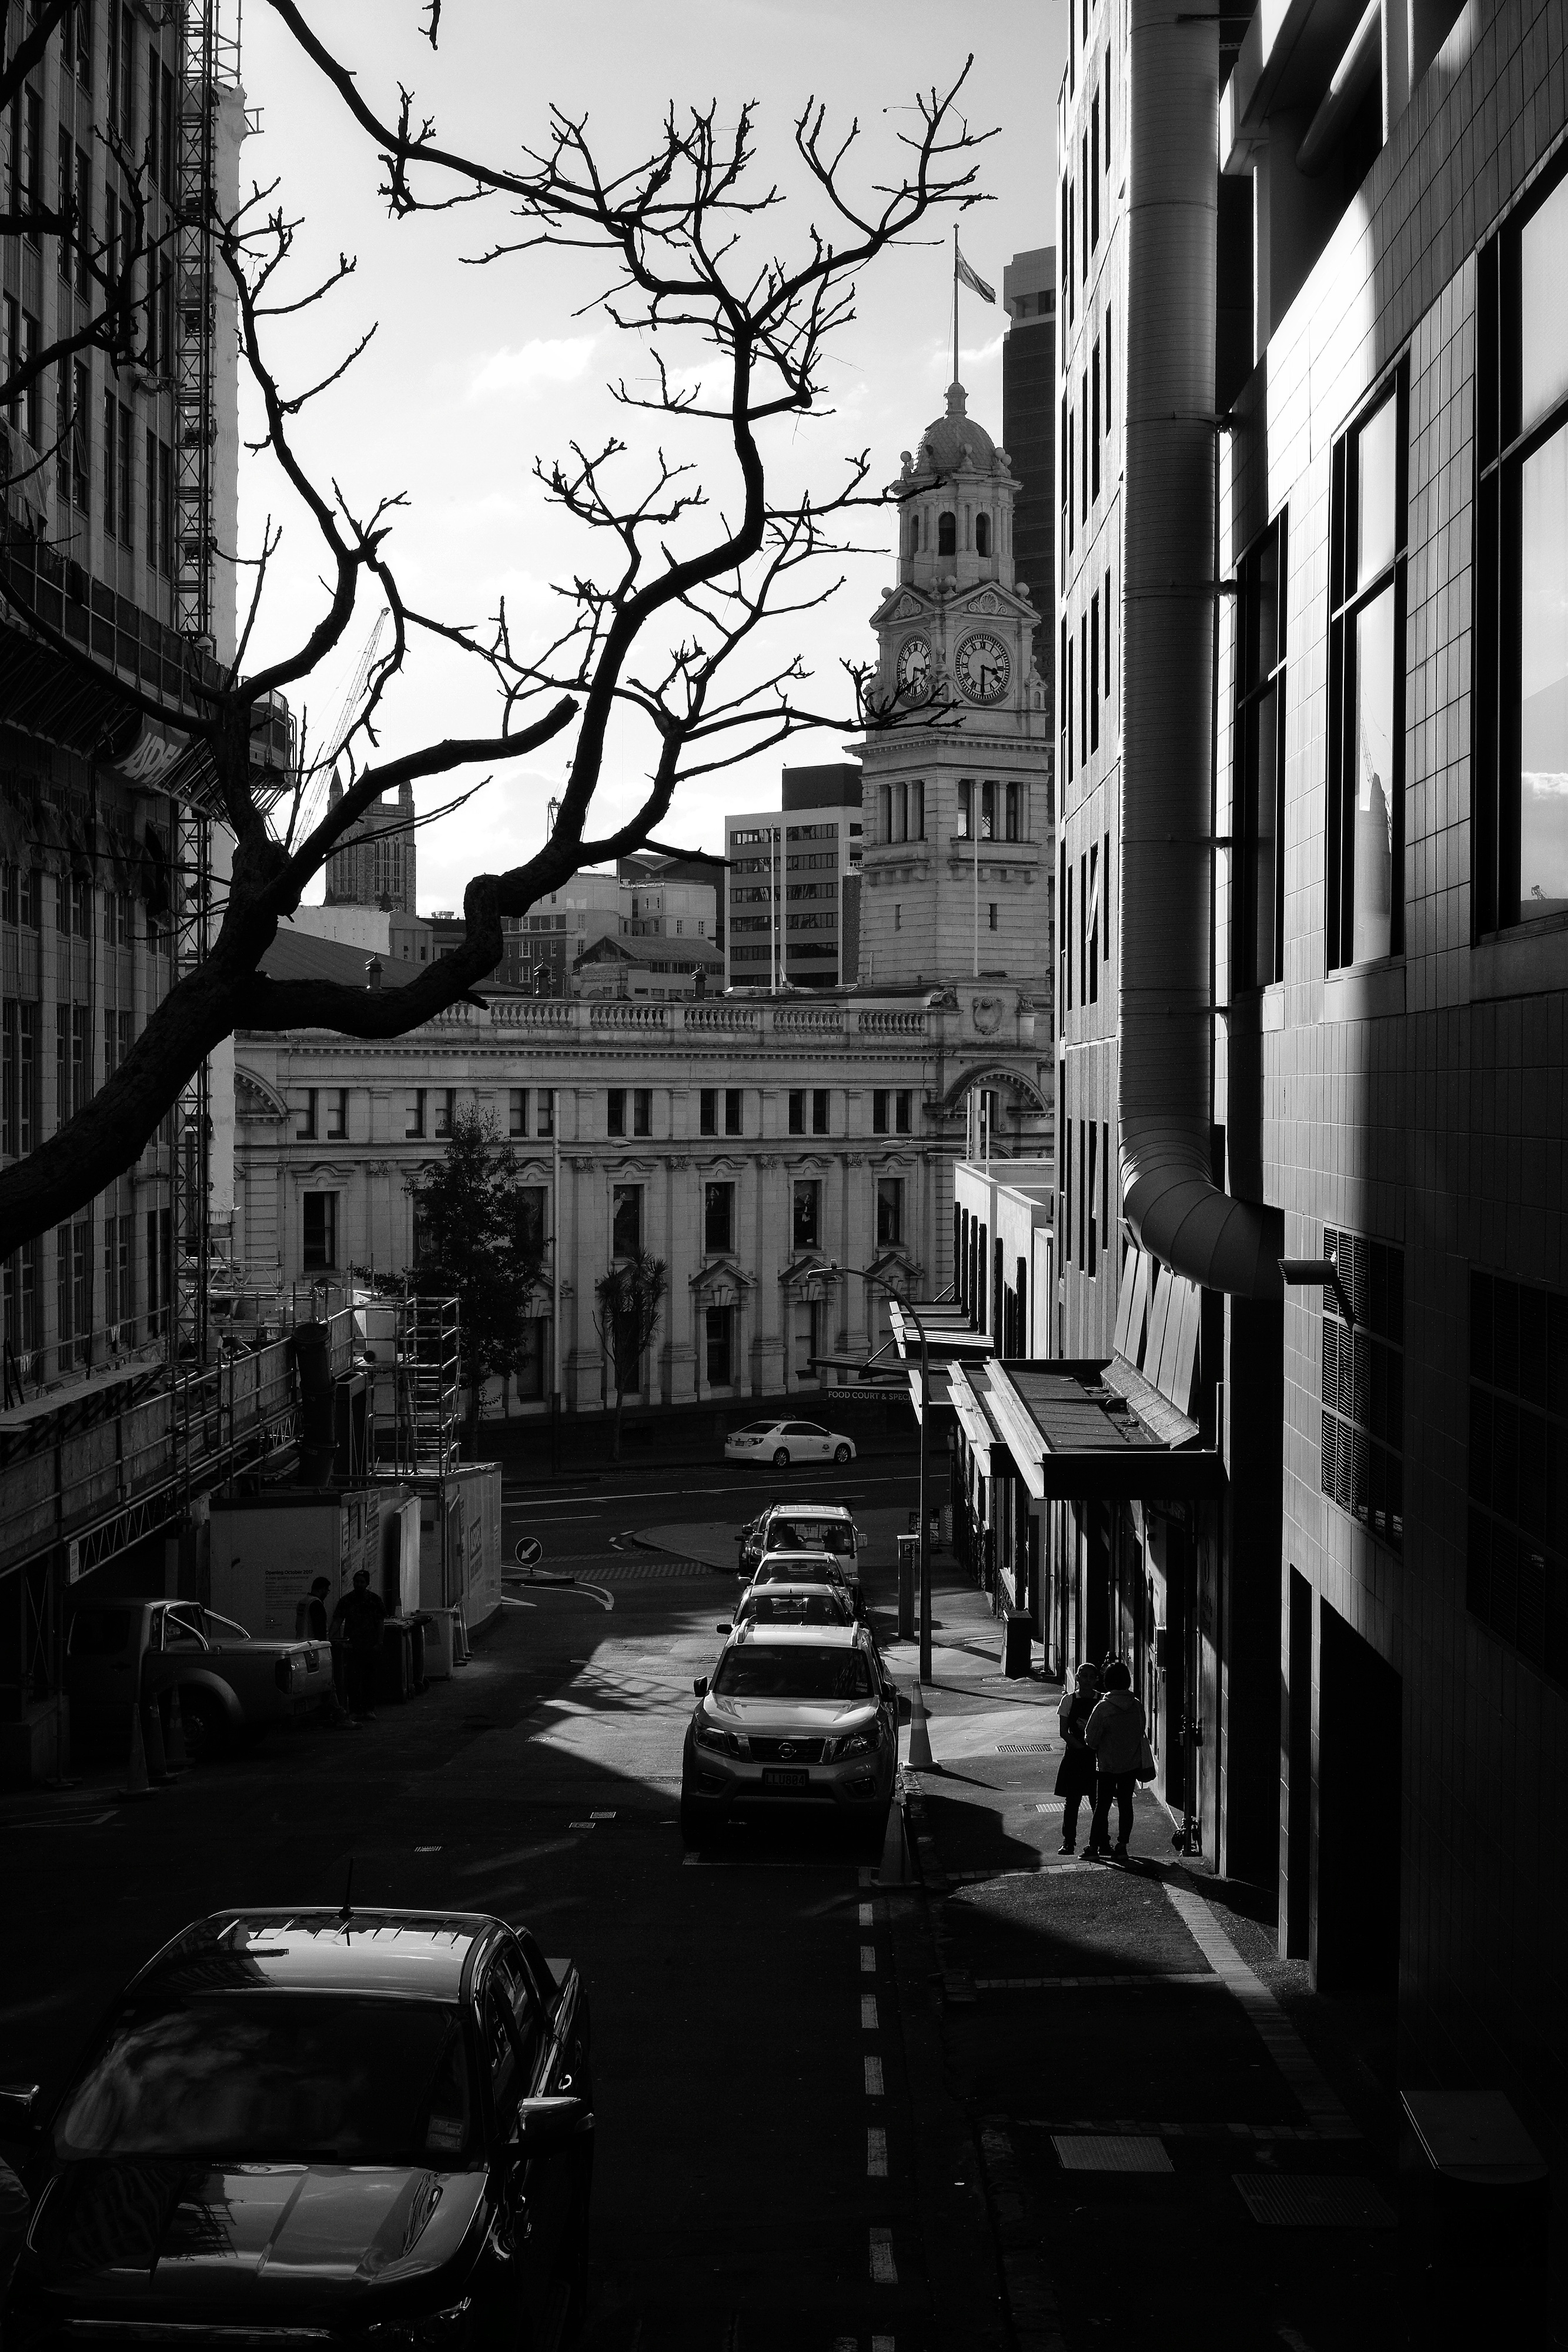
house, white, black, street, town, black and white, monochrome, neighbourhood, urban area, architecture, building, city, metropolis, human settlement, road, infrastructure, monochrome photography, tree, alley, photography, sky, metropolitan area, lane, downtown, plant, thoroughfare, car, style, vehicle, nonbuilding structure